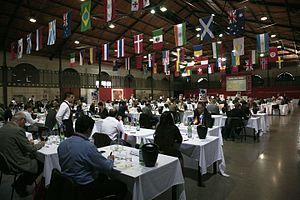
Concours de vins: les dégustateurs au travail lors du Concours Mondial de Bruxelles"
La viticulture à Saint-Marin est l'une des plus dynamiques de la péninsule italienne. Elle le doit tant à son climat, qu'à son terroir et à une sélection de cépages entreprise par les vignerons de la République regroupés en Consortium. Sa réglementation sévère pour pouvoir présenter des vins typiques lui permet de récolter de prestigieuses récompenses aux concours internationaux.
Le vin est une boisson alcoolisée obtenue par la fermentation du raisin, fruit de la vigne viticole.